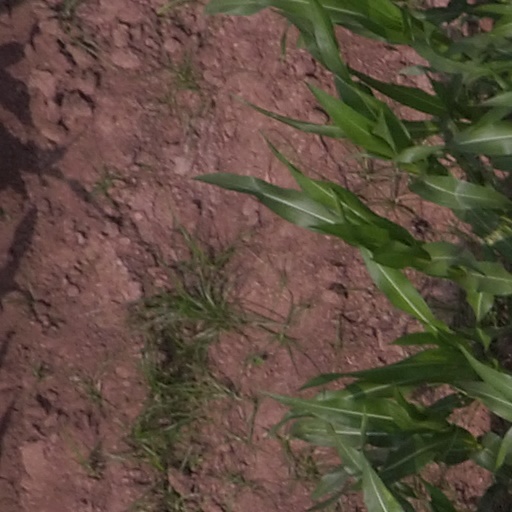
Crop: maize; corn